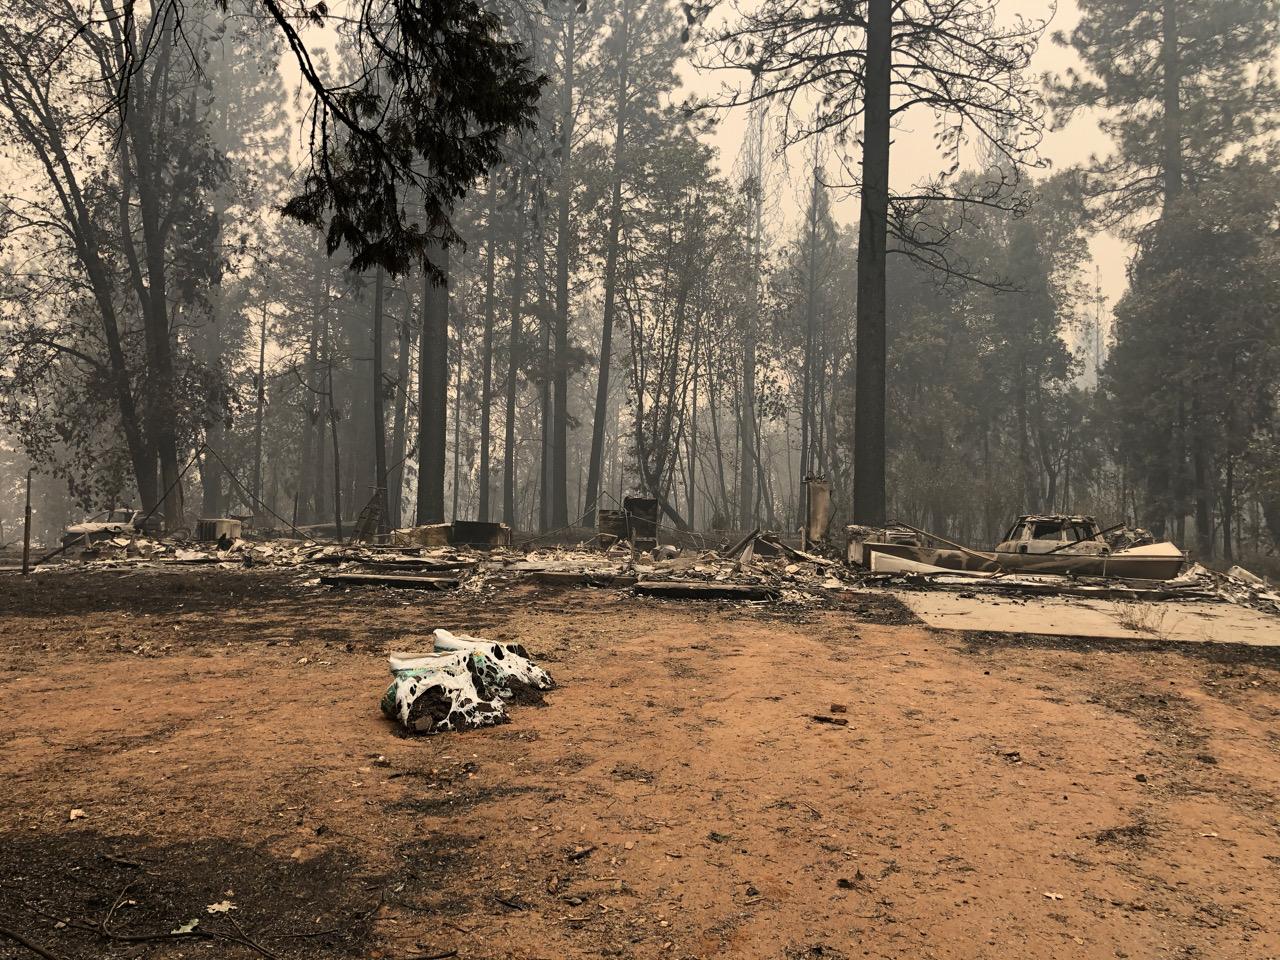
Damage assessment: destroyed